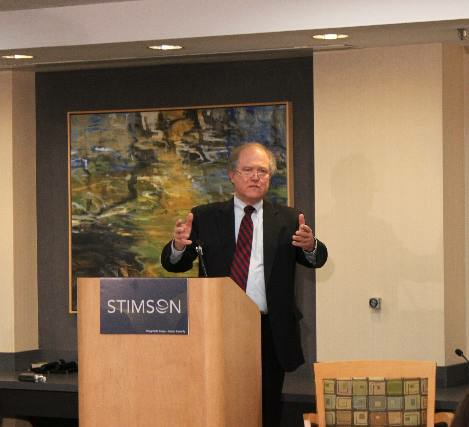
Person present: Yes